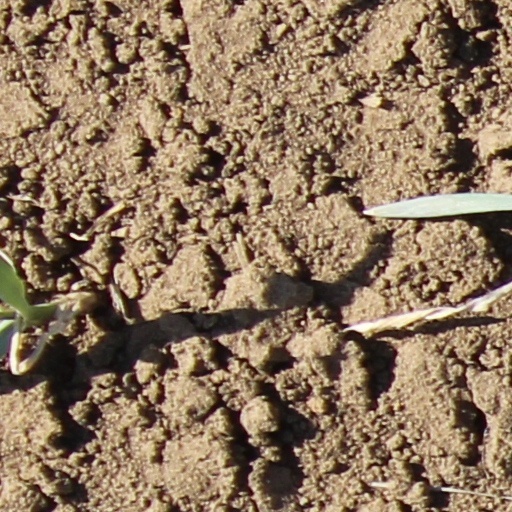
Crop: wheat